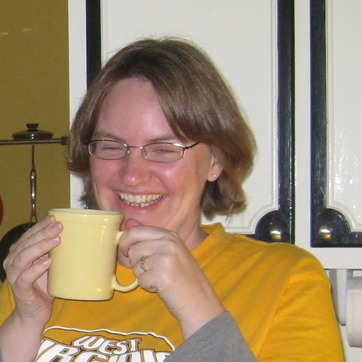
Material: skin